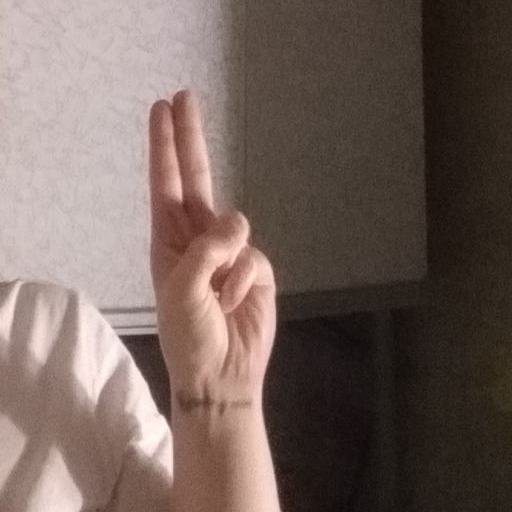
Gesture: two_up